Question: Please indicate a possible affordance area of the hit_baseball_bat that can be used for hitting
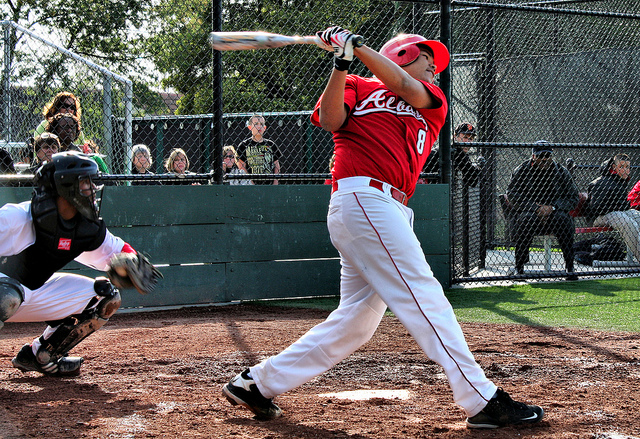
Answer: [206.28, 32.31, 306.28, 52.31]